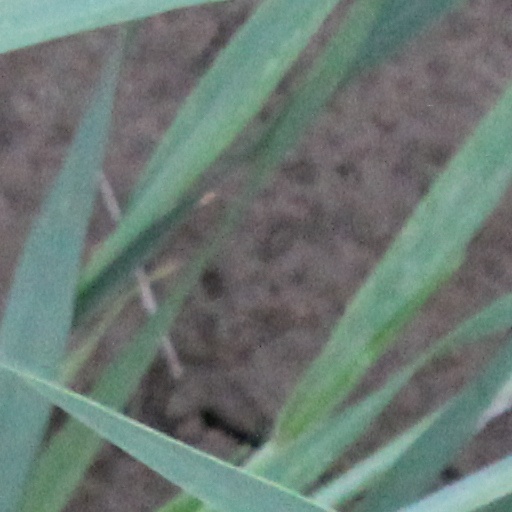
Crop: wheat